Abraham Ribicoff

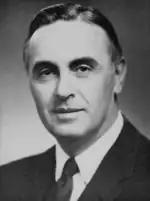
Ribicoff as governor.

After returning to his legal practice for two years, he ran for governor against incumbent Republican John Davis Lodge, winning the election with 49.5% and by just over three thousand votes. As governor (1955–1961), Ribicoff soon faced the challenge of rebuilding his state in the wake of devastating floods that occurred in the late summer and fall of 1955, and he successfully led bipartisan efforts to aid damaged areas. Ribicoff then successfully argued for increased state spending on schools and welfare programs. He also supported an amendment to the state constitution that enhanced the governing powers of local municipalities. Easily reelected in 1958, Ribicoff had by now become active on the national political scene. A longtime friend of Massachusetts Senator John F. Kennedy, Ribicoff had nominated his fellow New Englander for vice president at the 1956 Democratic National Convention and was one of the first public officials to endorse Kennedy's presidential campaign.